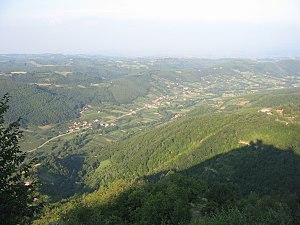
Milentija est un village de Serbie situé dans la municipalité de Brus, district de Rasina. Au recensement de 2011, il comptait 184 habitants.